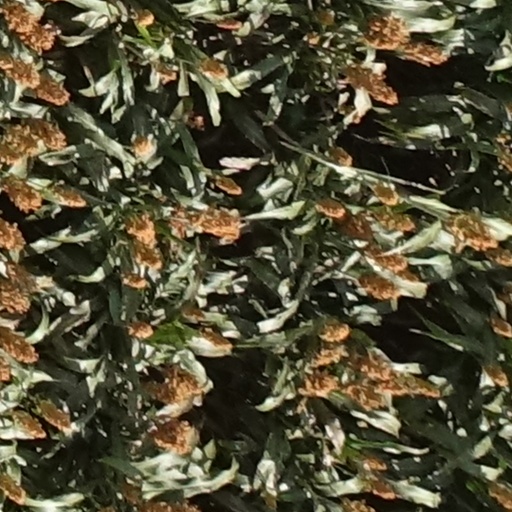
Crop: sorghum